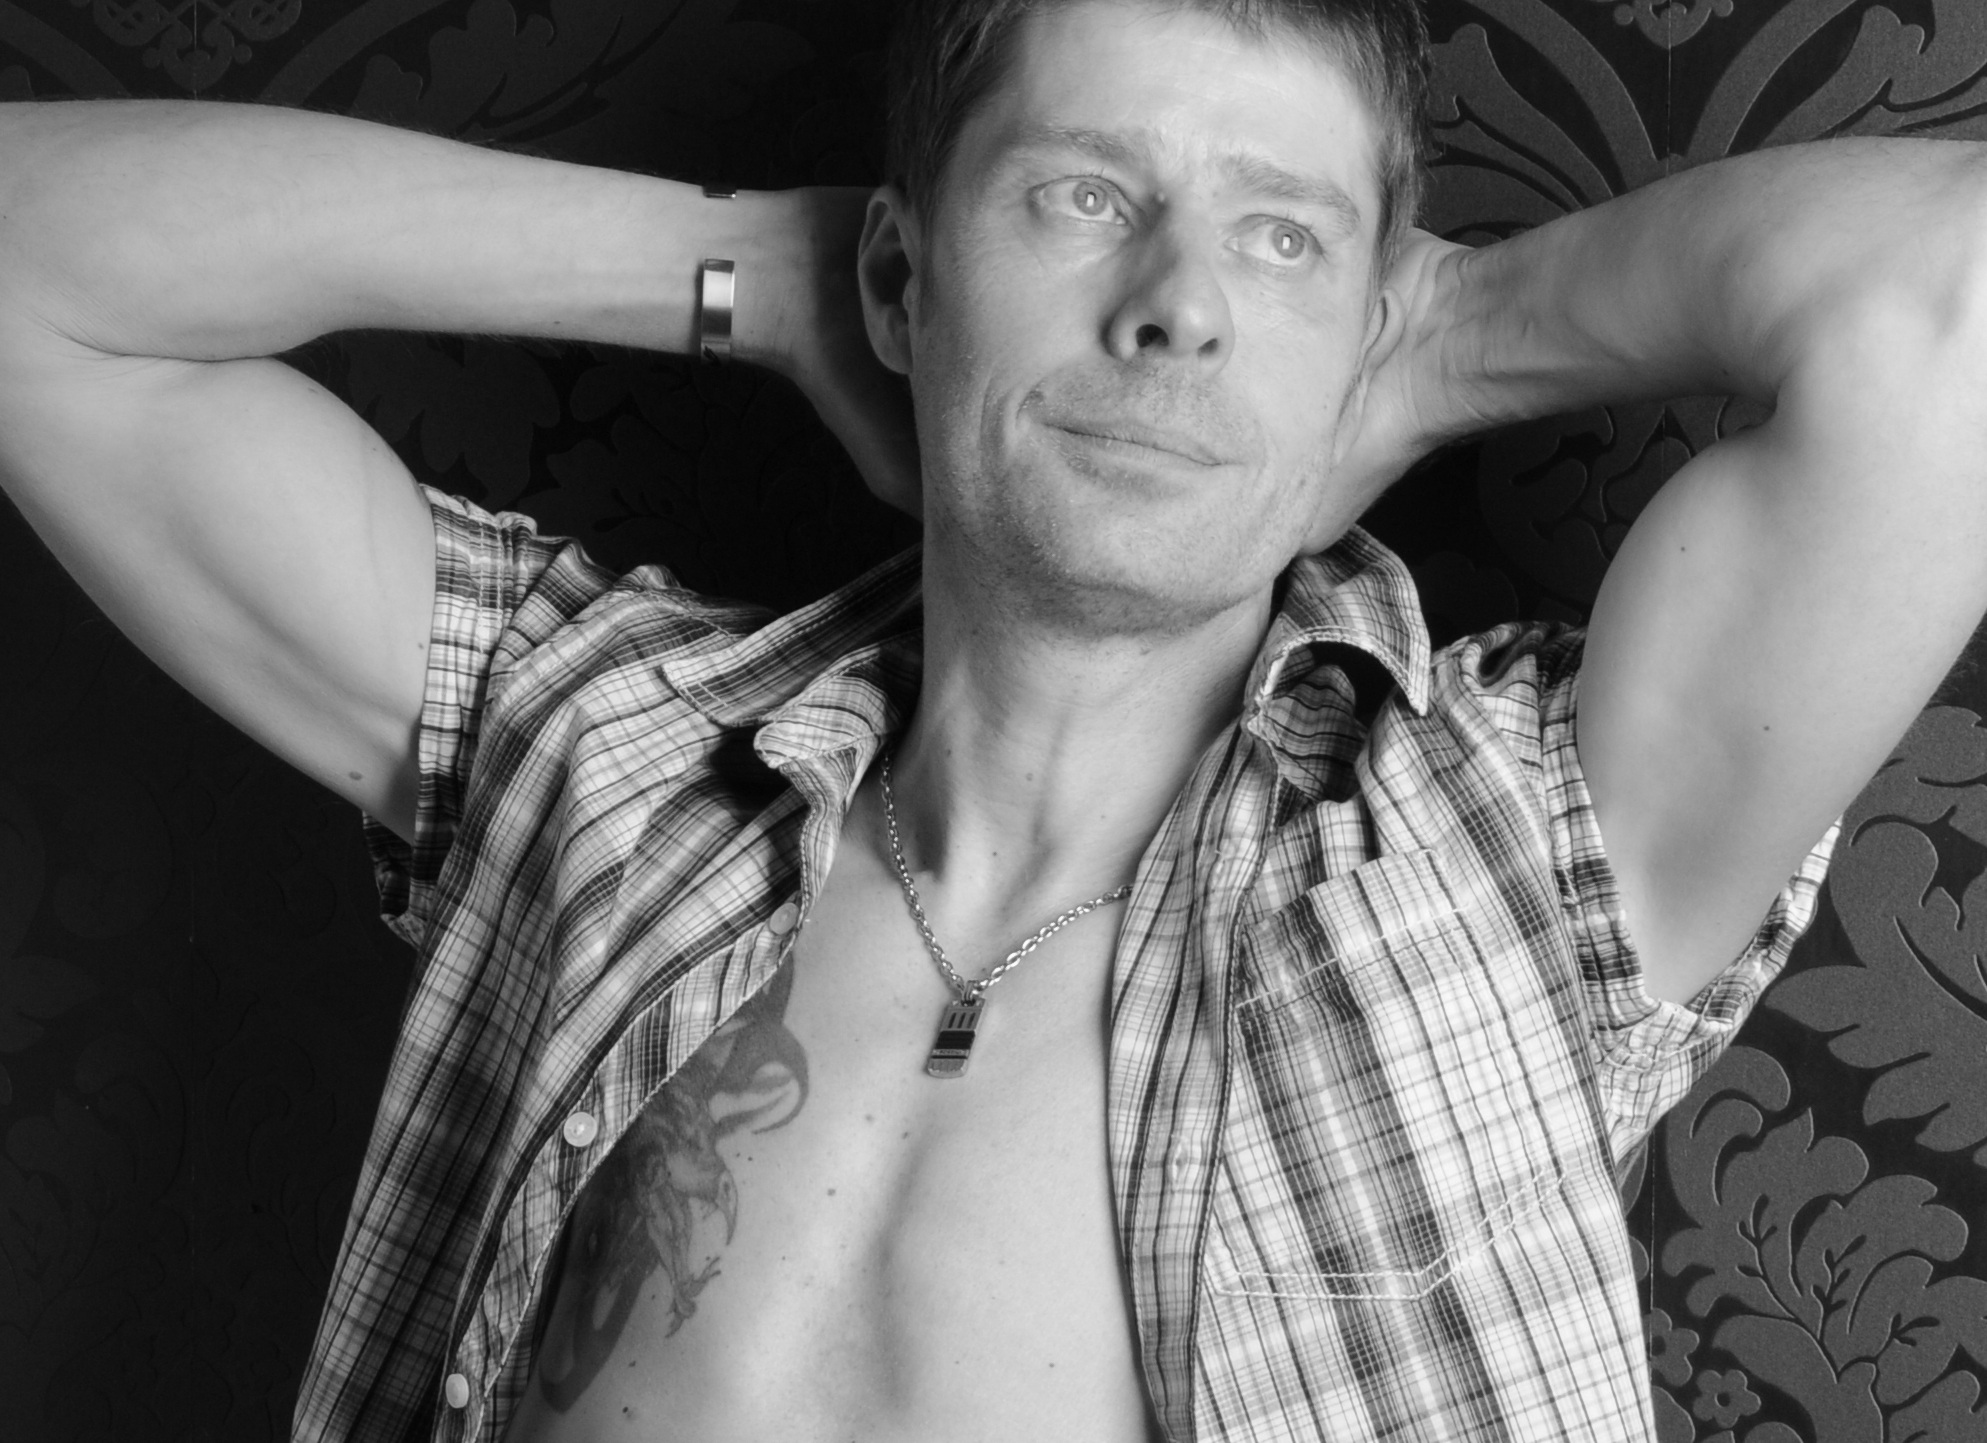
white, black and white, black, photograph, person, photography, monochrome photography, man, male, monochrome, hairstyle, muscle, arm, model, portrait, portrait photography, photo shoot, art model, chest